Montour Railroad

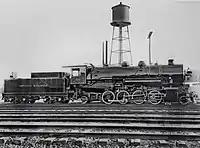
A Mikado-type steam locomotive operated by the Montour

The Montour Railroad was a short line railroad company operating passenger and freight service in southwestern Pennsylvania. At its height in the 1930s, the railroad served 27 mines transporting nearly seven million tons of coal annually in Allegheny and Washington Counties.